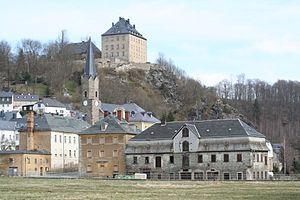
Hirschberg est une ville allemande située en Thuringe dans l'arrondissement de Saale-Orla. Elle est située sur la rivière Saale, à 20 kilomètres au sud de Schleiz.